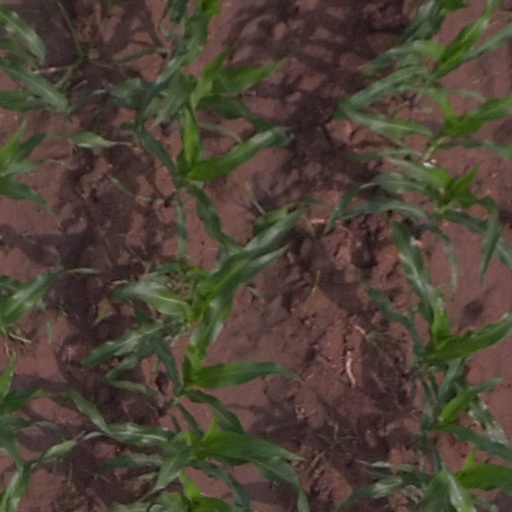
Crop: maize; corn